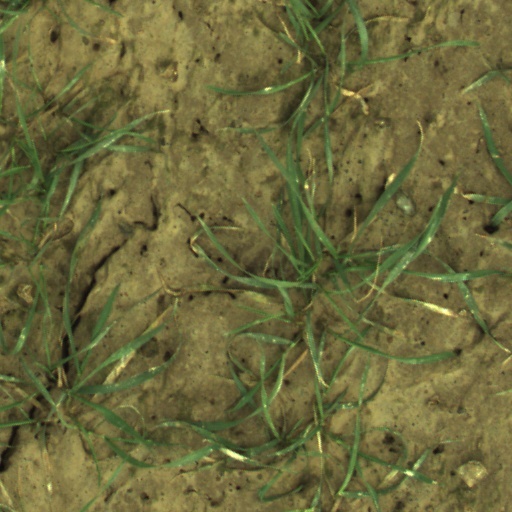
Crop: wheat